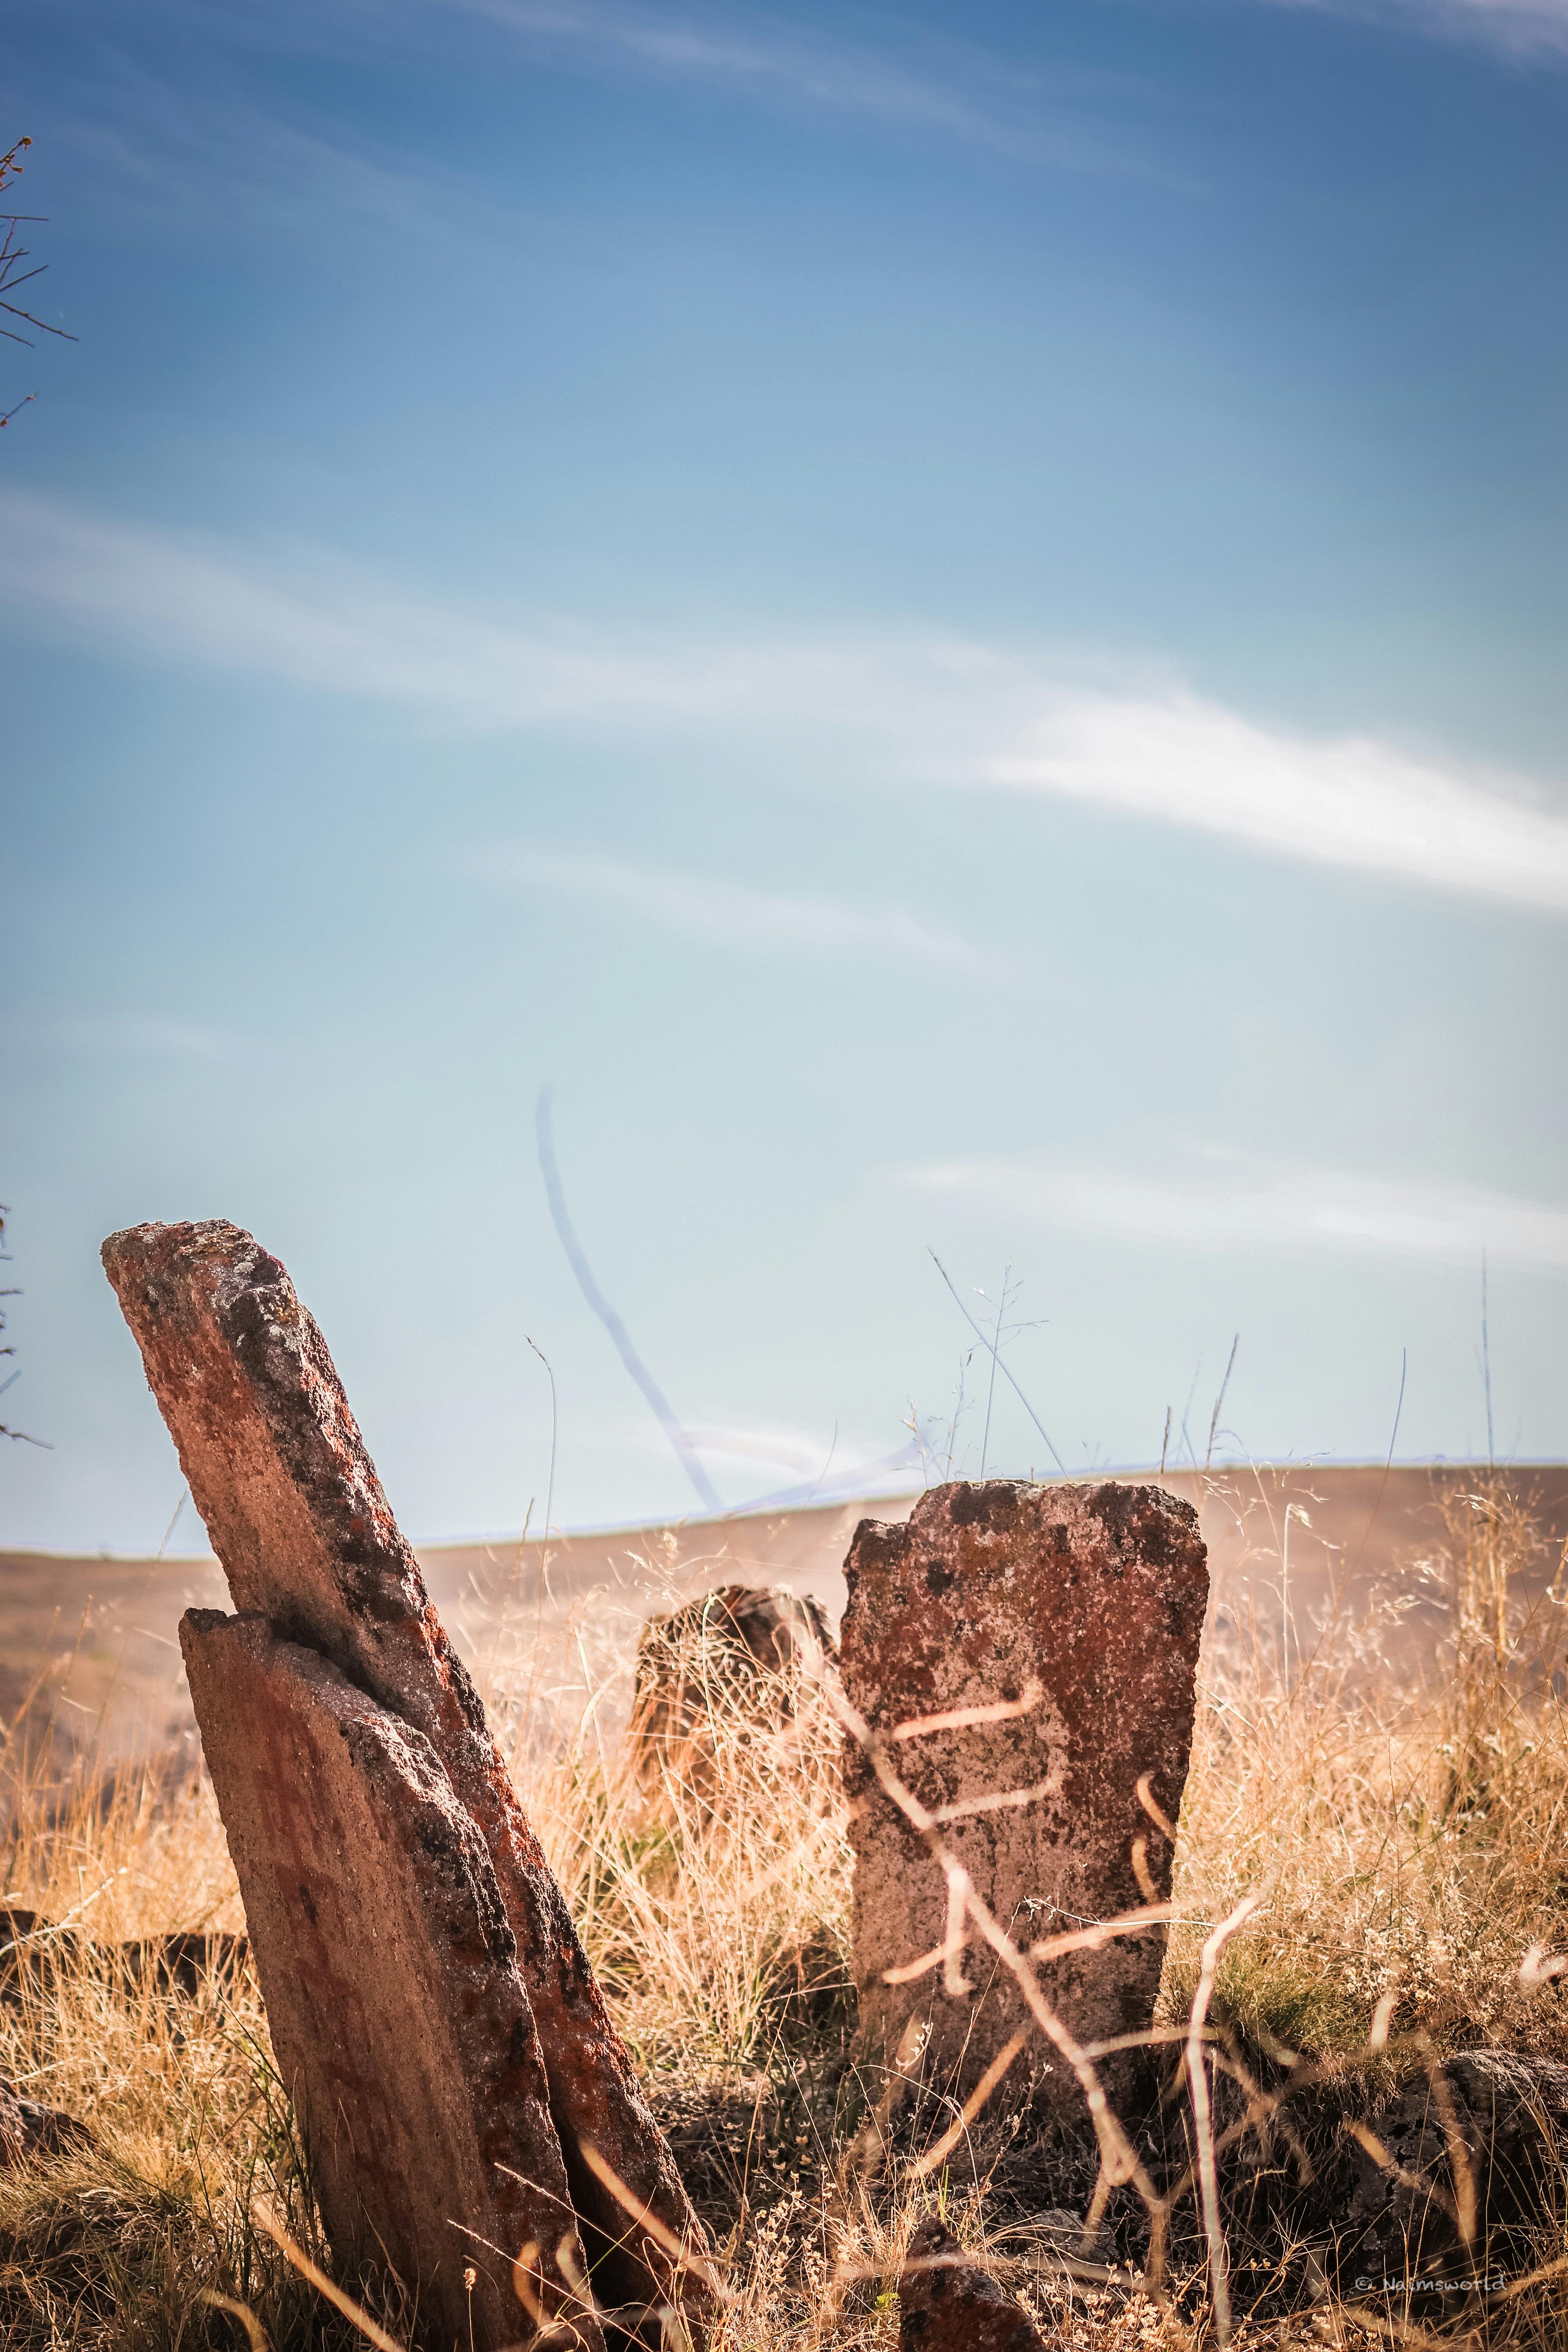
natural, sky, cloud, natural landscape, wood, plant, twig, grass, Tints and shades, horizon, grassland, rectangle, meadow, landscape, prairie, trunk, agriculture, wire fencing, hill, field, soil, metal, pasture, city, meteorological phenomenon, steppe, sunset, wind, ocean, rock, winter, evening, hay, straw, plant stem, square, shadow, rust, farm, coast, sea, savanna